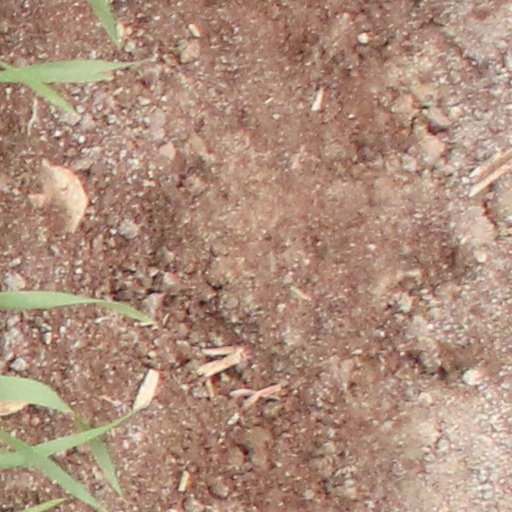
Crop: wheat